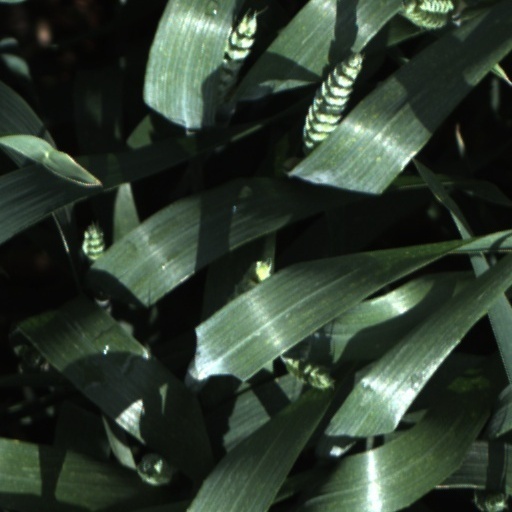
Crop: wheat